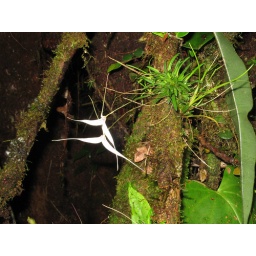
This plant was growing at eye level in the warmer forest between Pangui and Gualeceo. Ecuador